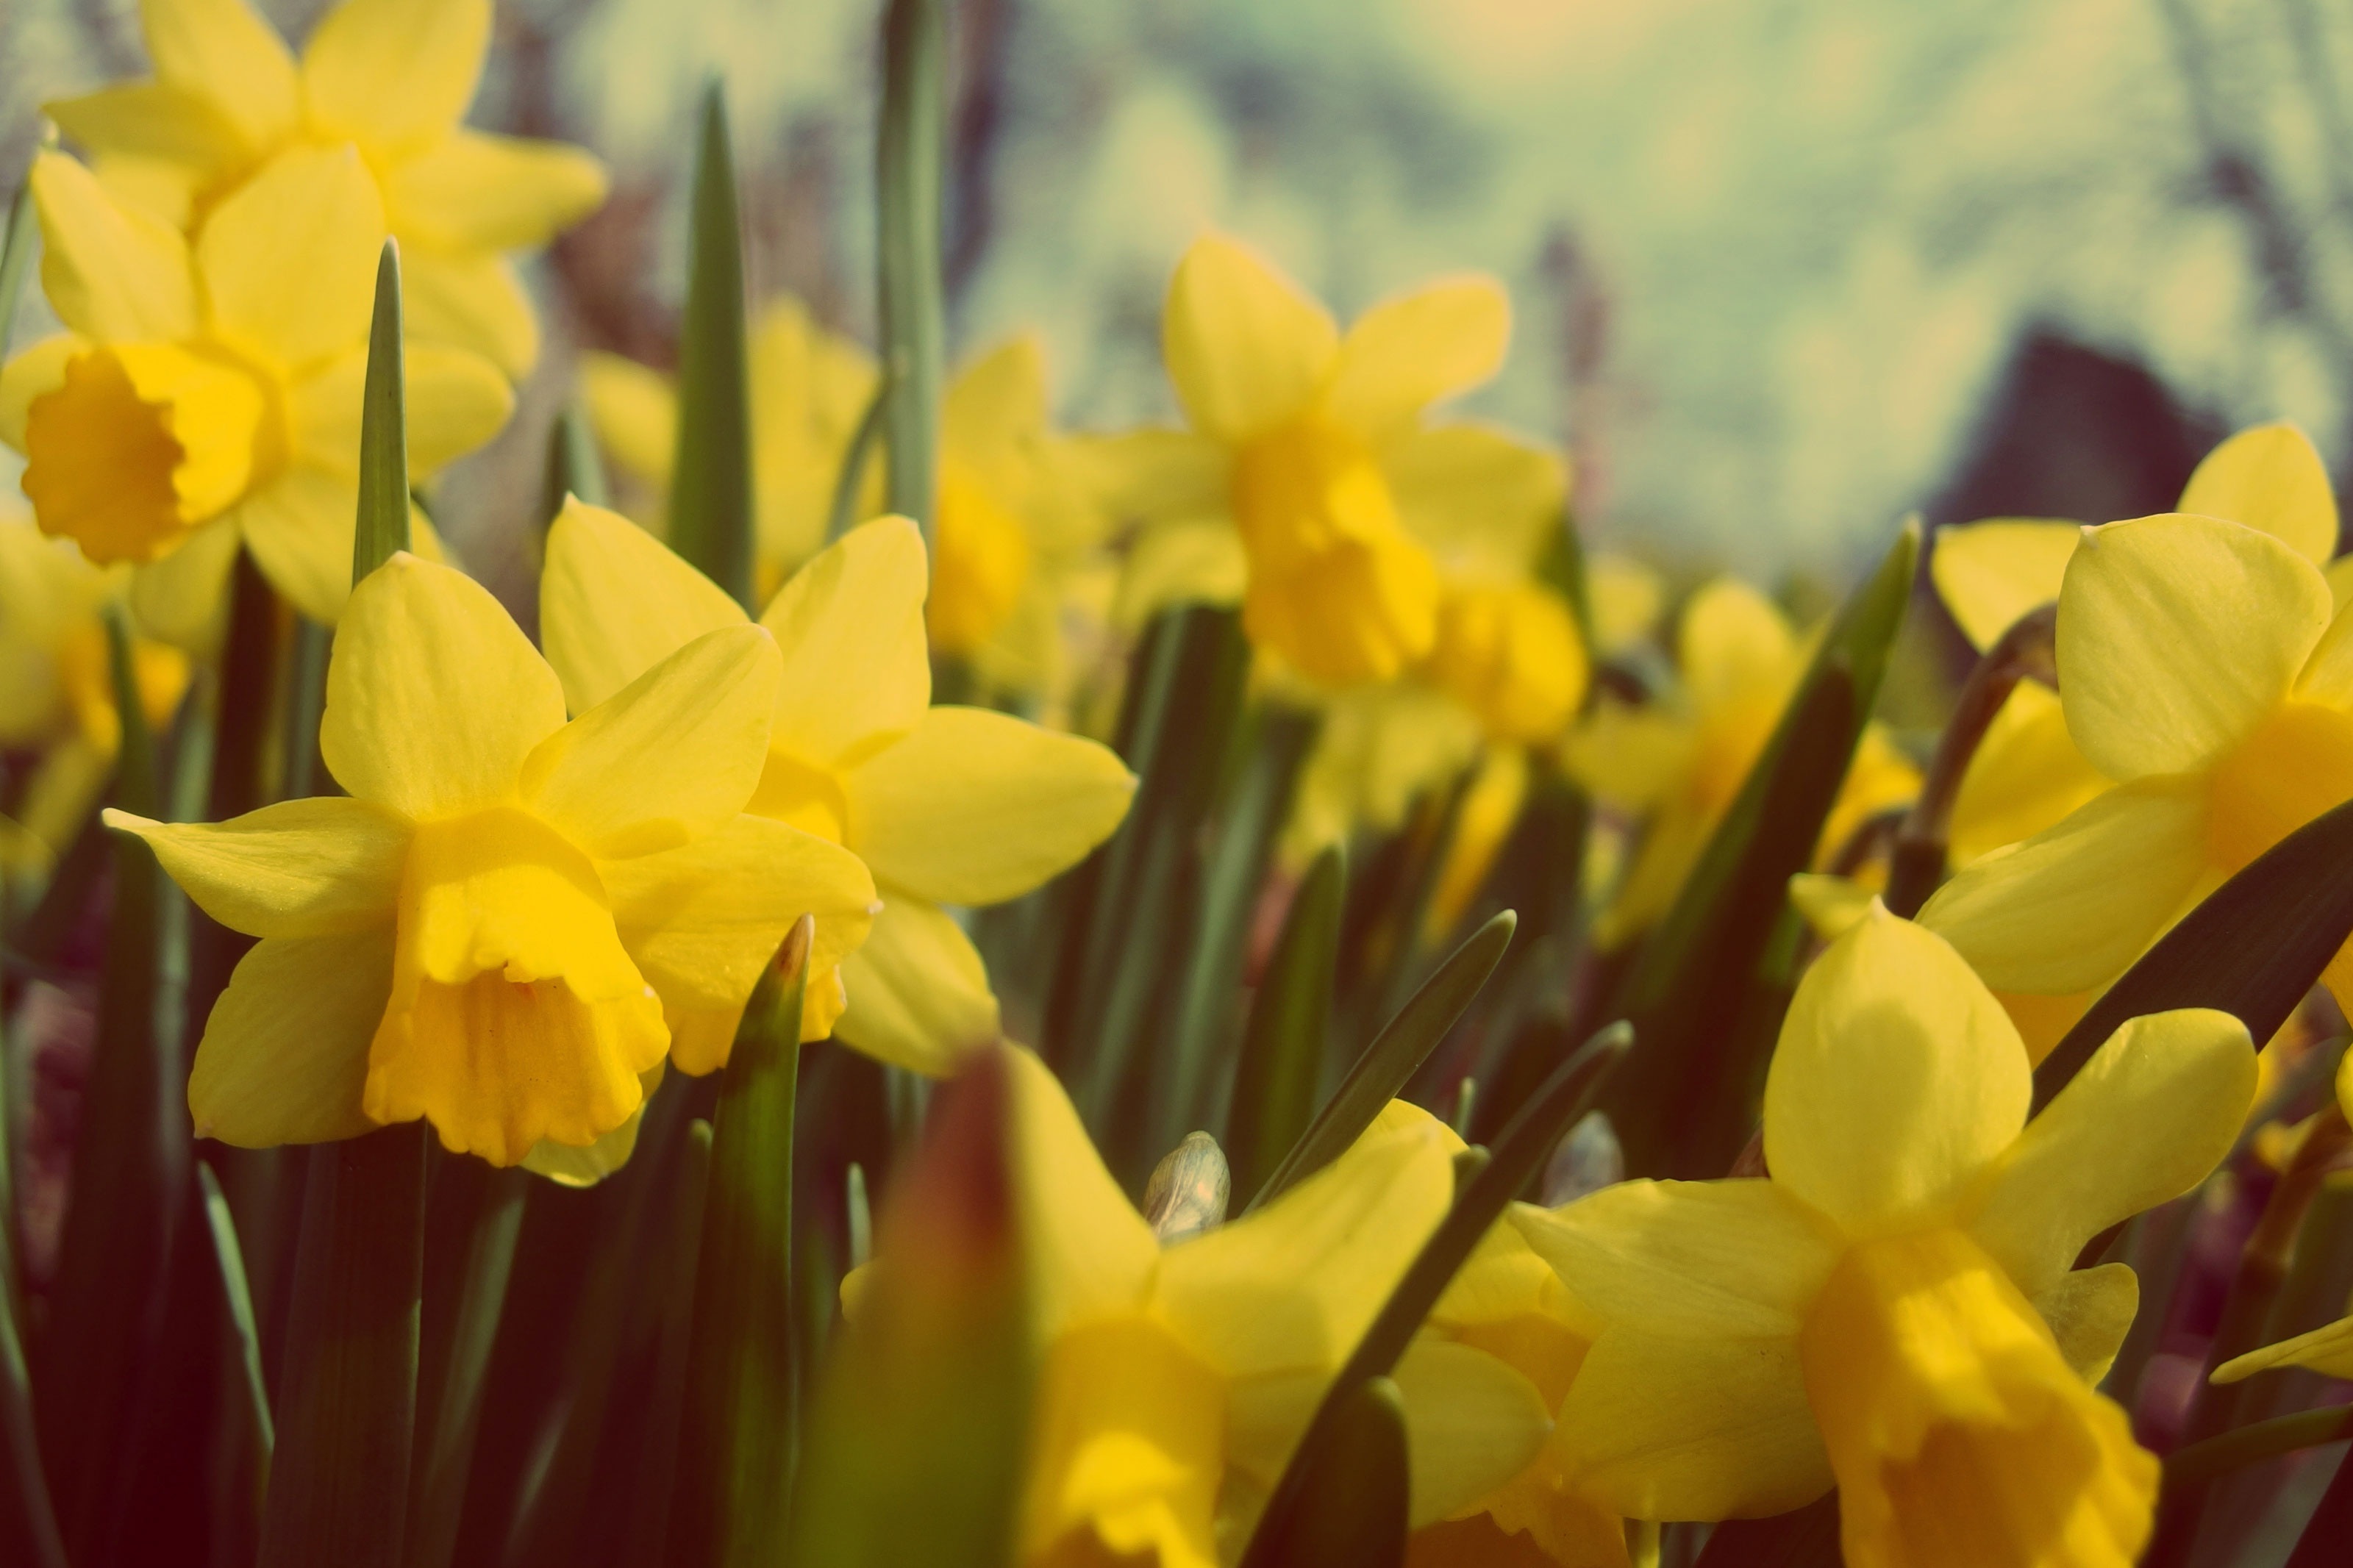
nature, plant, sunlight, flower, petal, yellow, garden, flora, wildflower, flowers, daffodils, narcissus, macro photography, flowering plant, plant stem, land plant